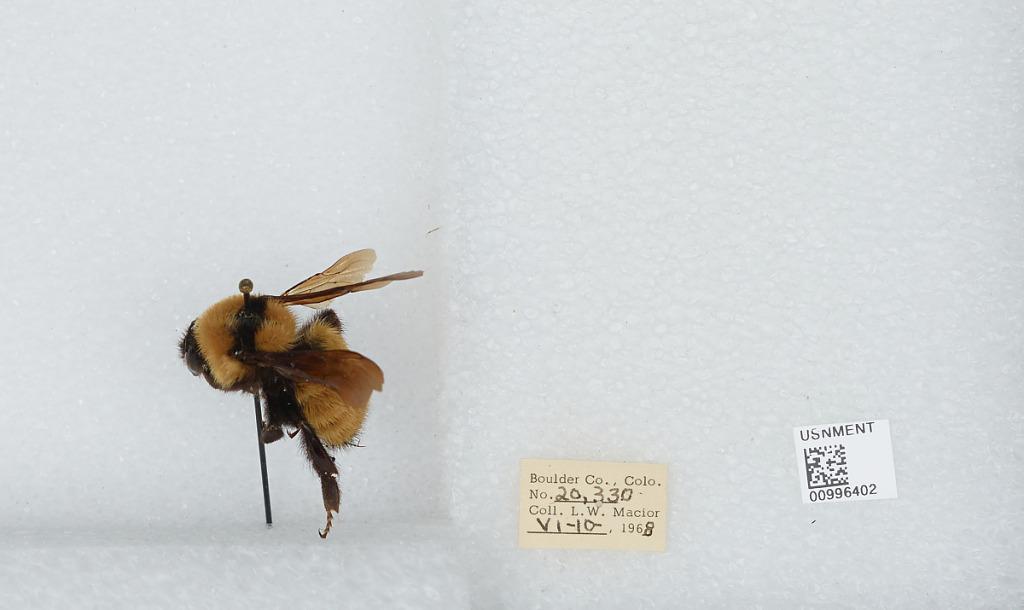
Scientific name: Bombus (Fervidobombus) fervidus fervidus (Fabricius)
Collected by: L. Macior
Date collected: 1968-6-10
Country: United States
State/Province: Colorado
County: Boulder
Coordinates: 40.09, -105.36